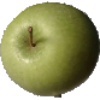
Label: Apple Granny Smith 1